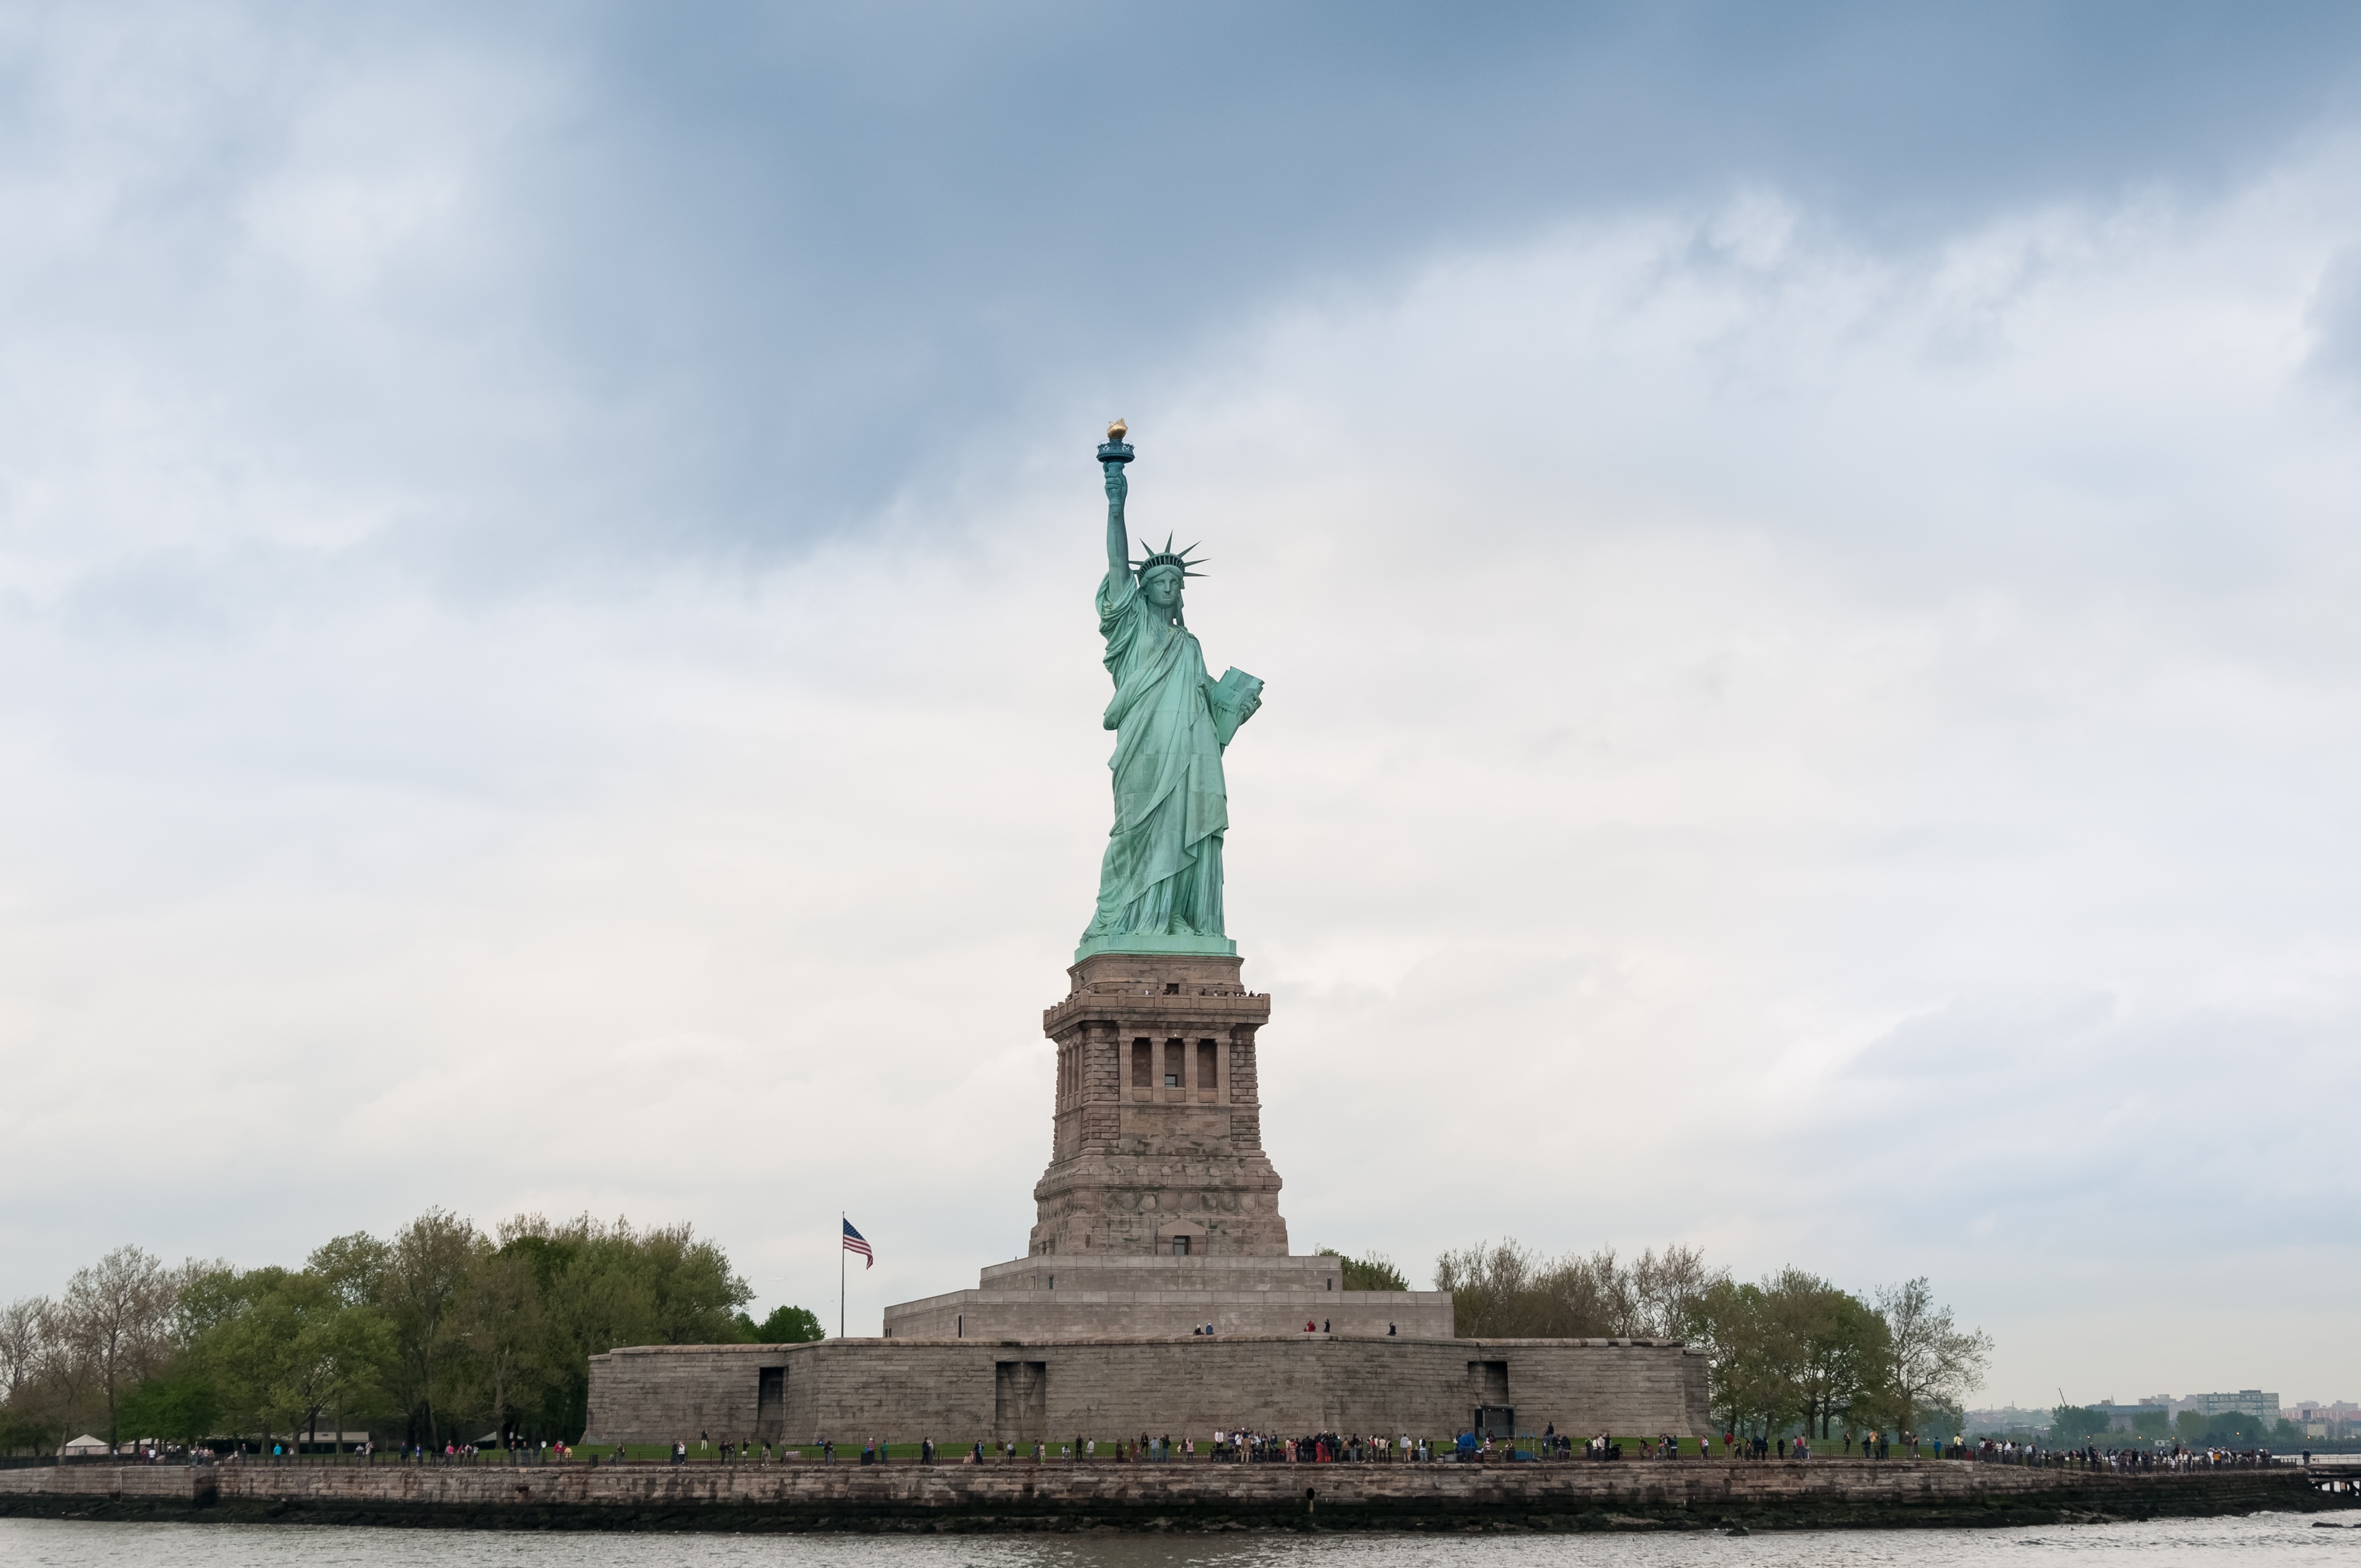
sky, new york, manhattan, monument, statue, statue of liberty, tower, landmark, tourism, memorial